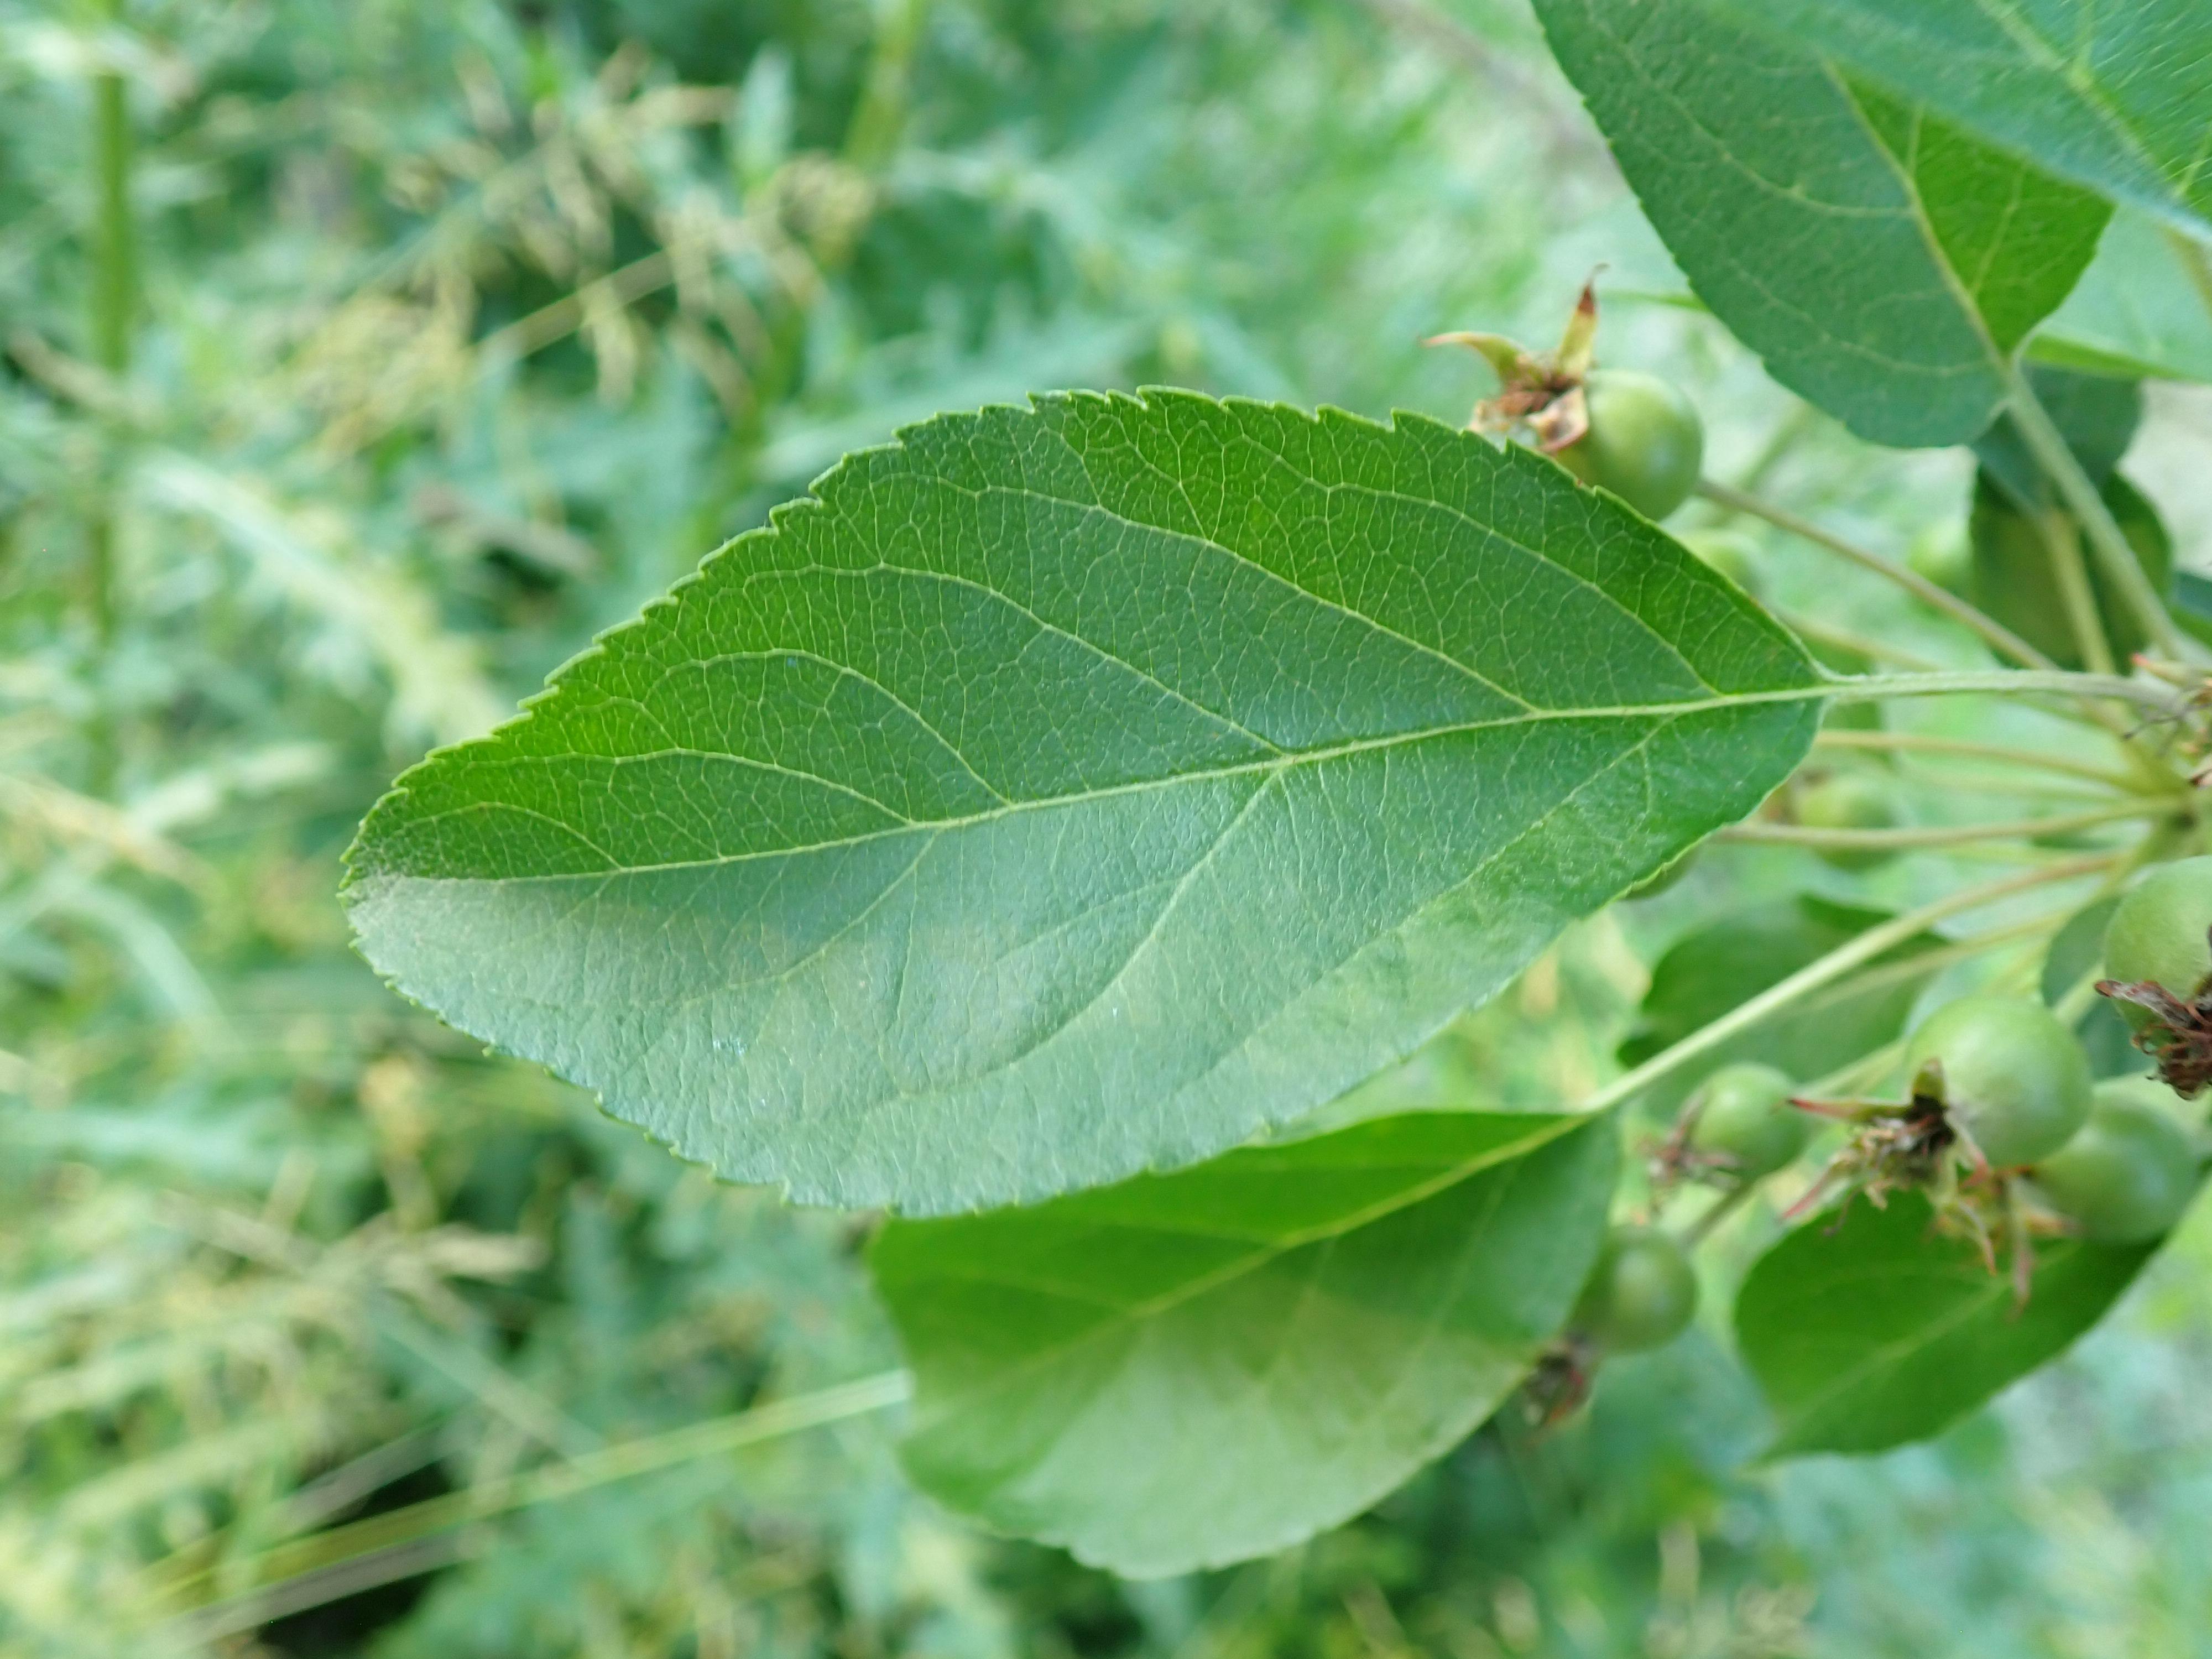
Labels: healthy